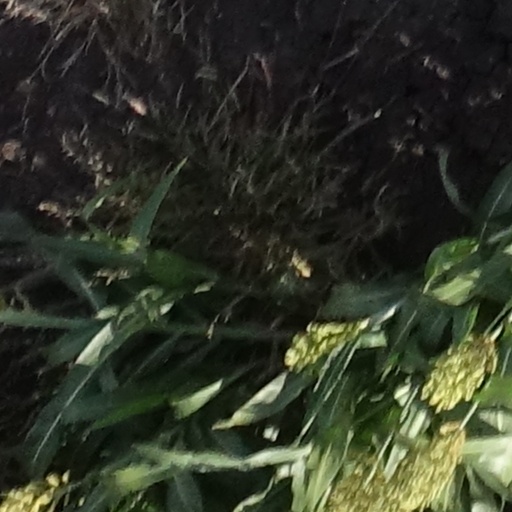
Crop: sorghum